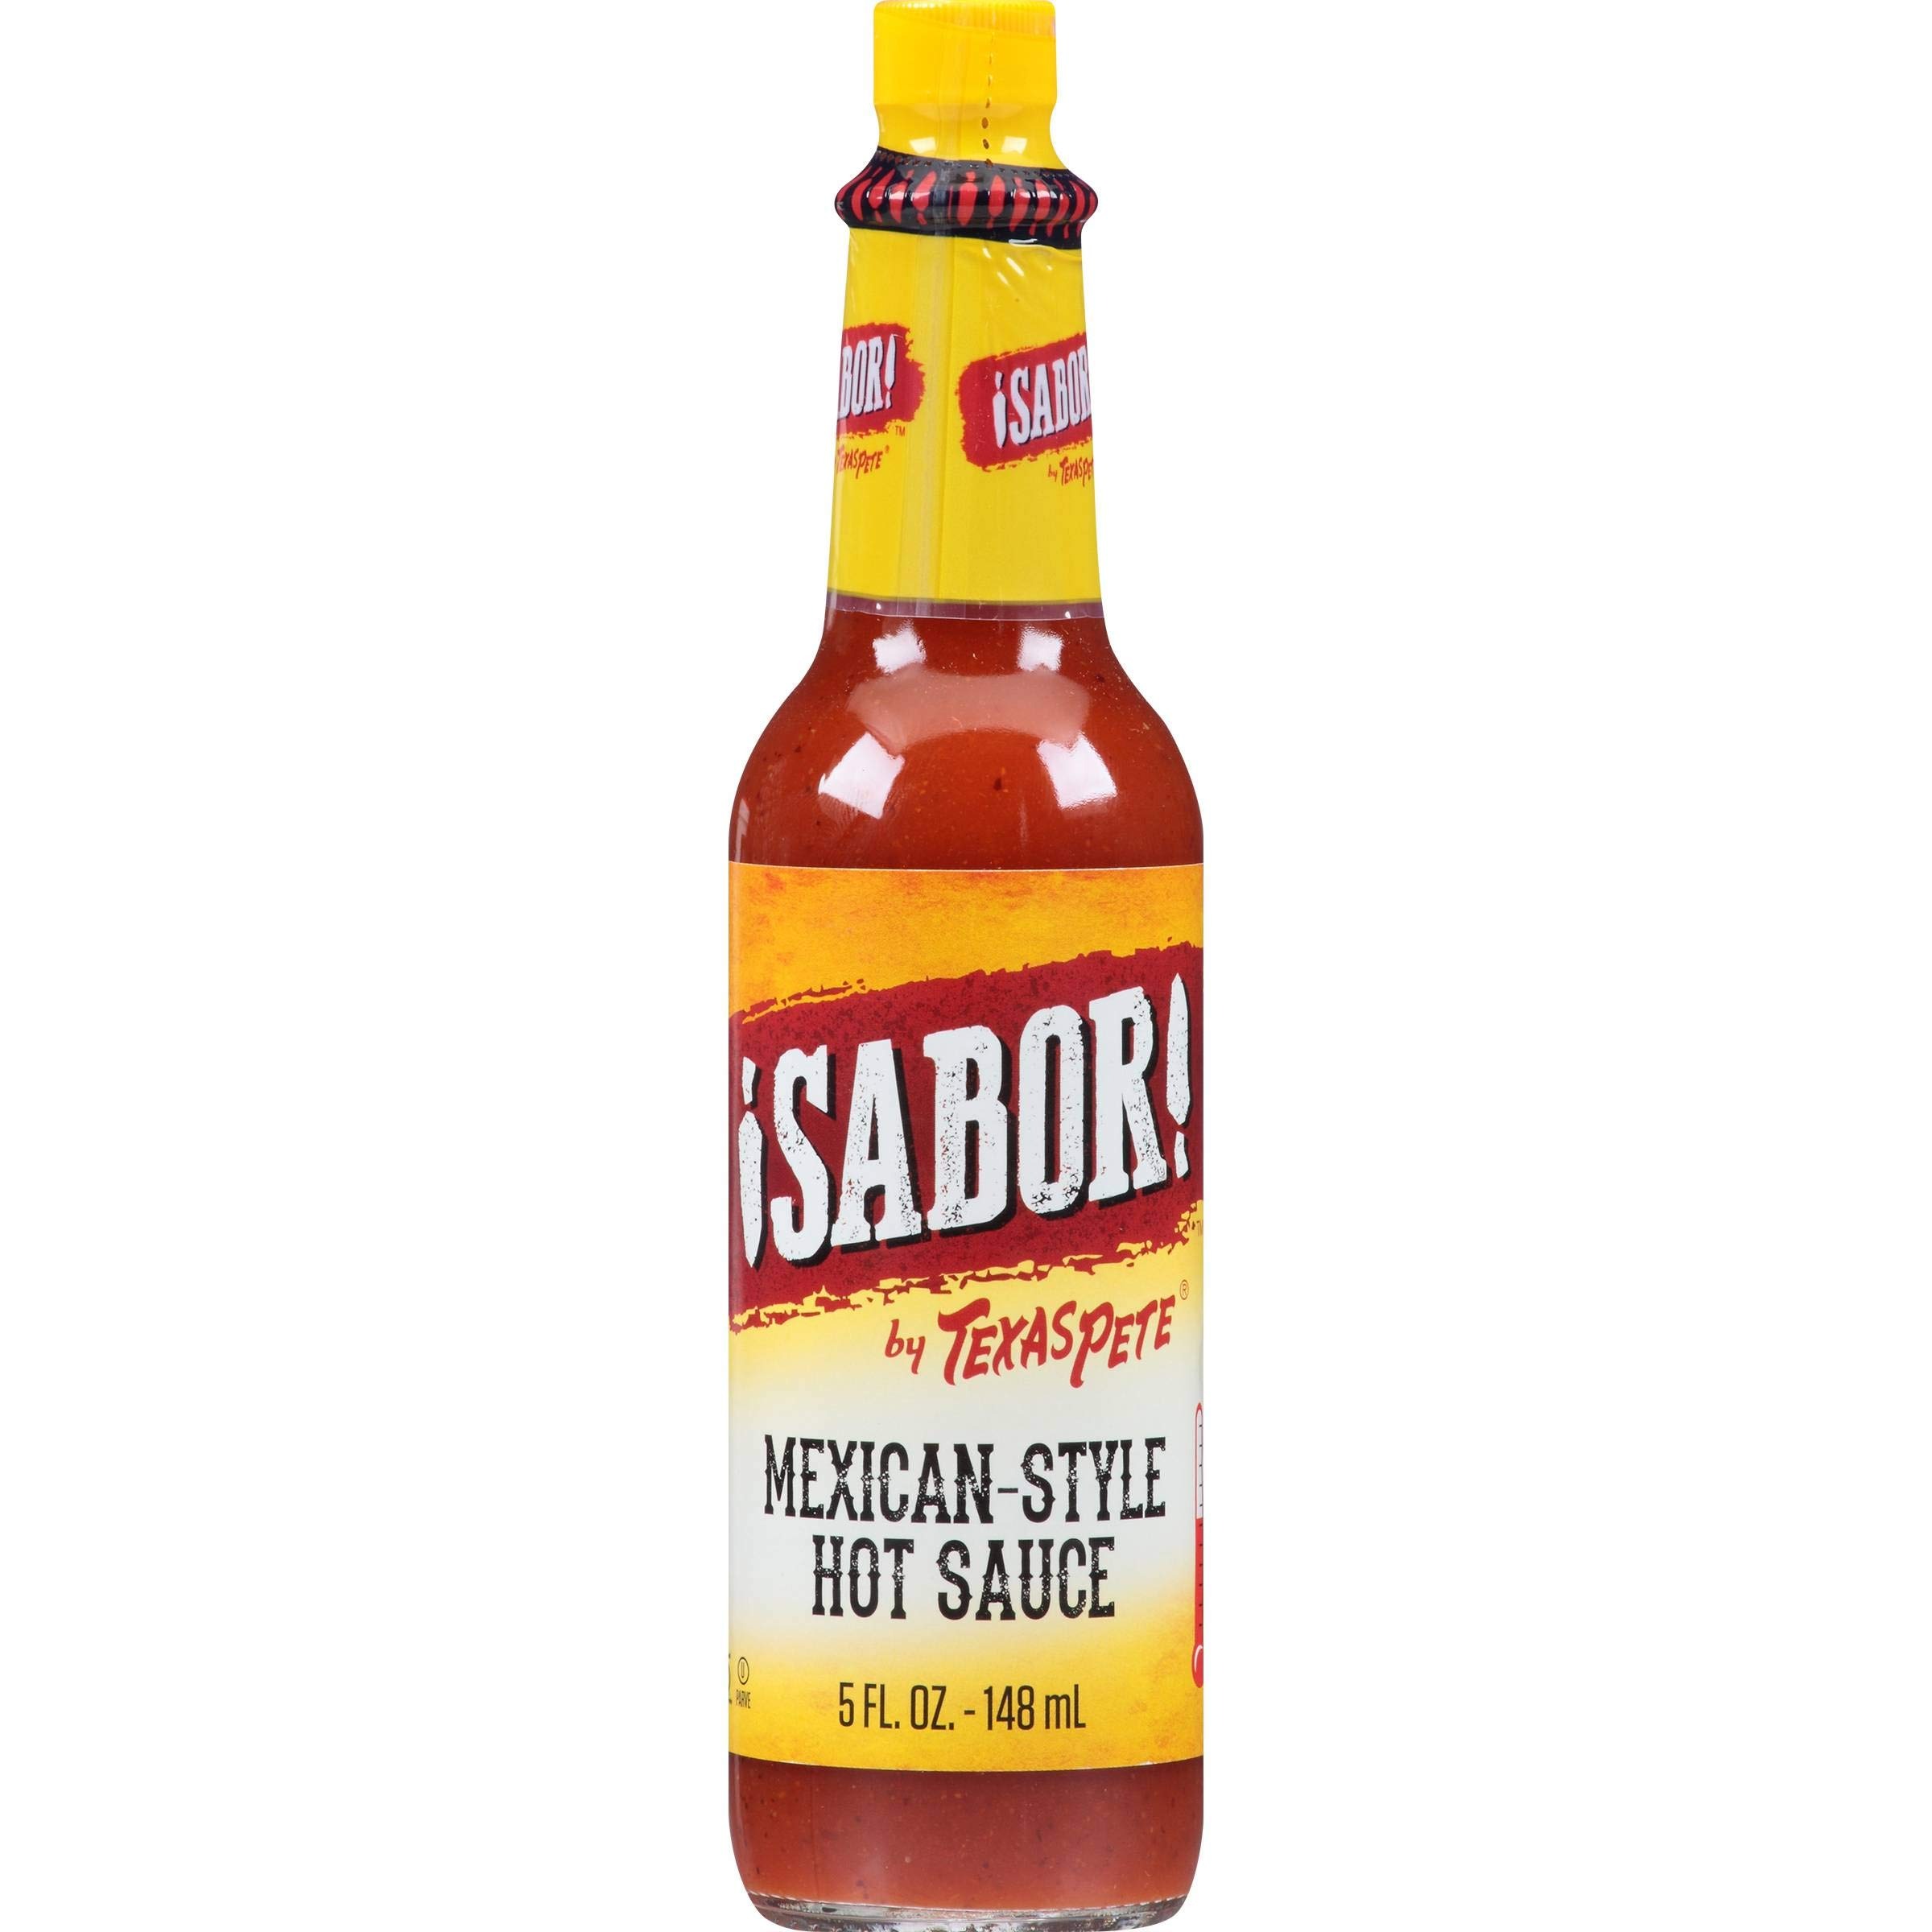
Item Name: Texas Pete Sabor Mexican Hot Sauce, 5 Fluid Ounce -- 48 per case.
Product Description: Texas Pete Sabor Mexican Hot Sauce, 5 Fluid Ounce -- 48 per case. Kosher
Value: 48.0
Unit: Count

Price: 69.33